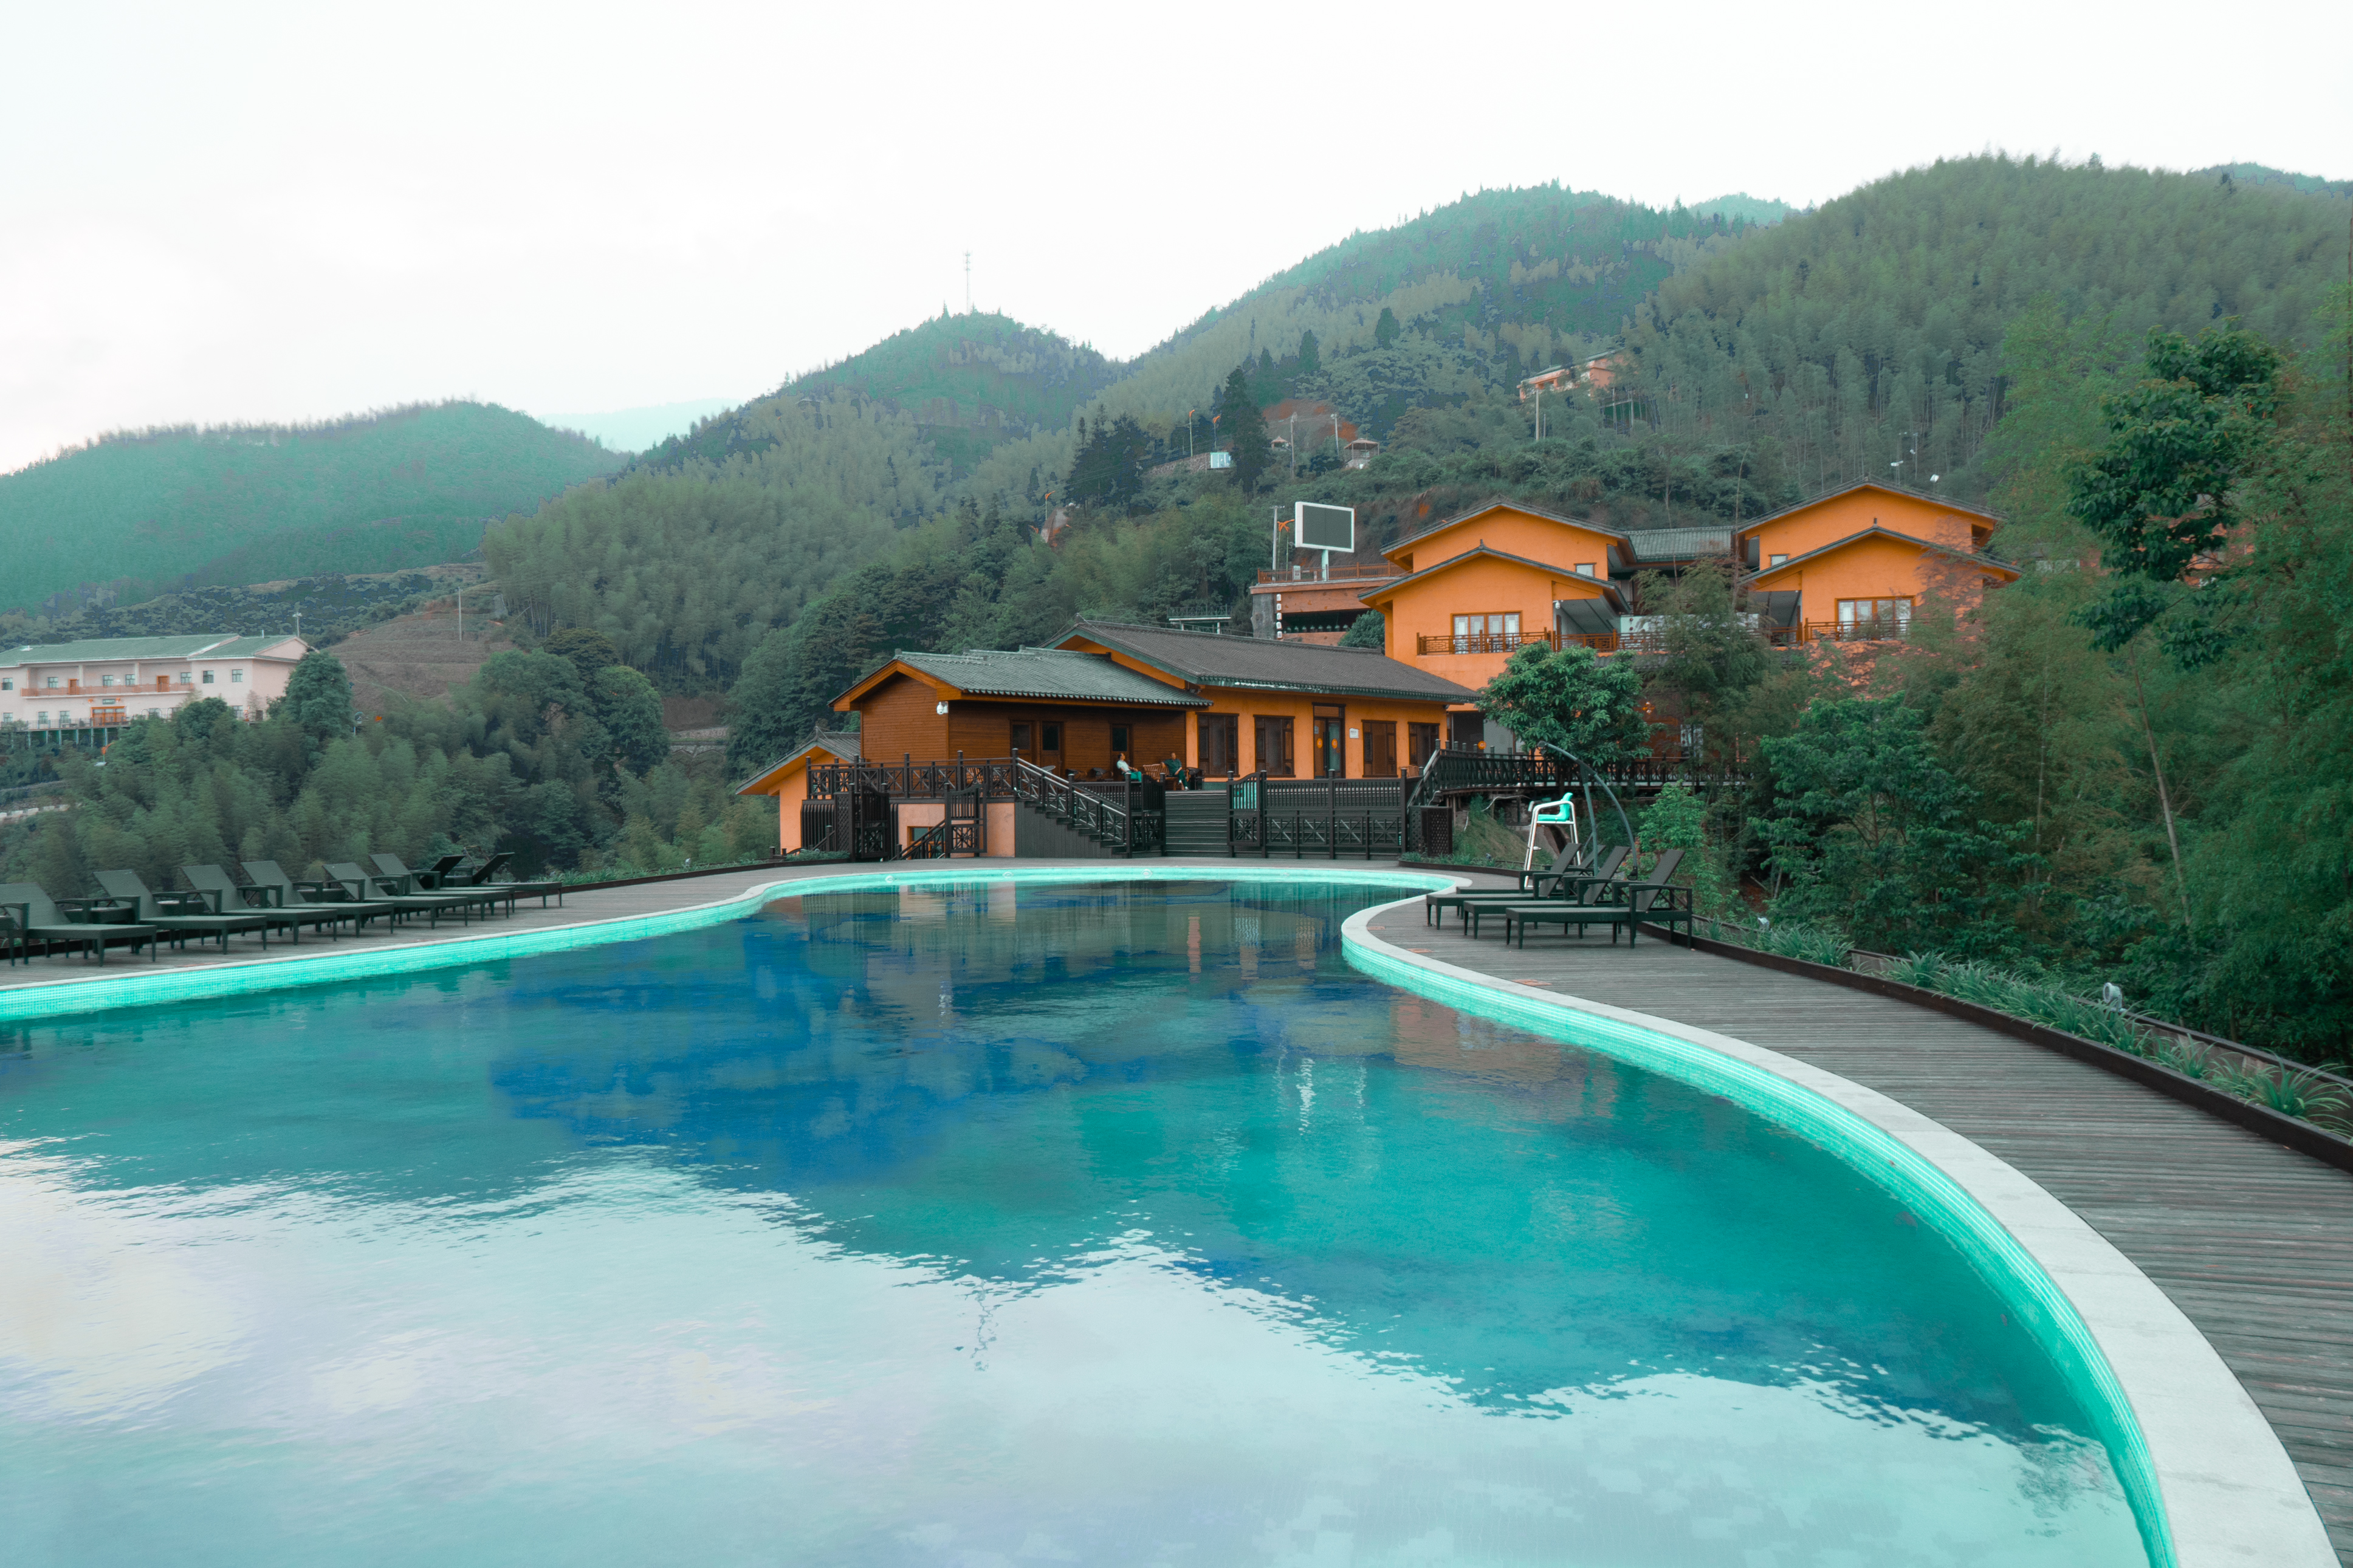
mountain, villa, water, sky, building, plant, azure, tree, natural landscape, swimming pool, house, body of water, eco hotel, leisure, resort town, landscape, seaside resort, travel, composite material, hill, mountain range, tropics, caribbean, resort, home, bay, reservoir, tourism, ocean, coast, spa town, vacation, estate, hacienda, arecales, lake district, sea, village, lagoon, hotel